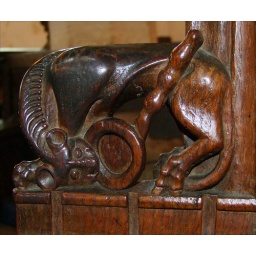
tigress captivated by a mirror (15th Century)